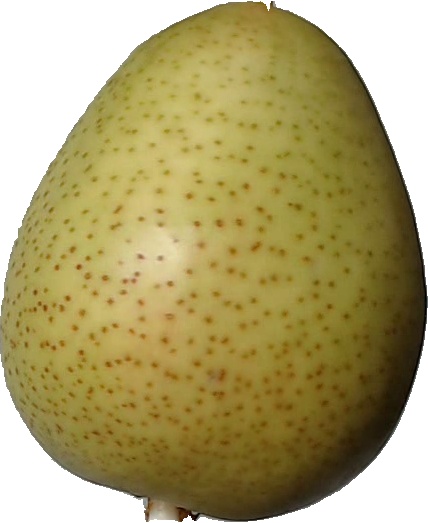
Label: pear_1